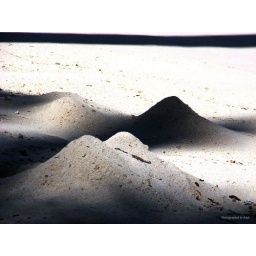
These are sand mountains made by the beach crabs. Go Thulusdhoo (MALDIVES)